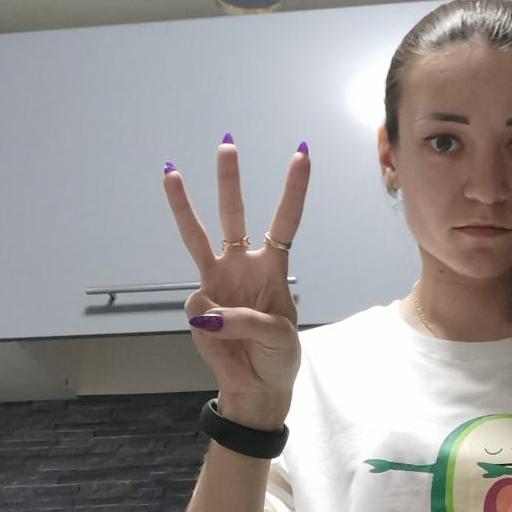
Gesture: three